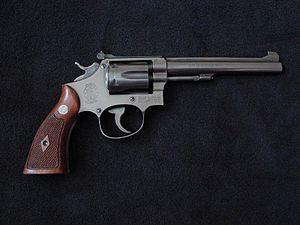
American Outdoor Brands Corporation est une entreprise américaine qui fabrique des armes à feu, des couteaux et des menottes. Elle est cependant avant tout réputée pour ses armes à feu.